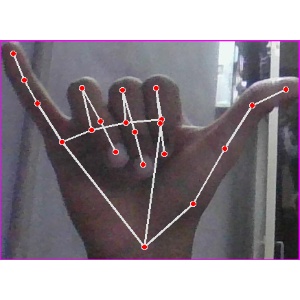
अक्षर: य